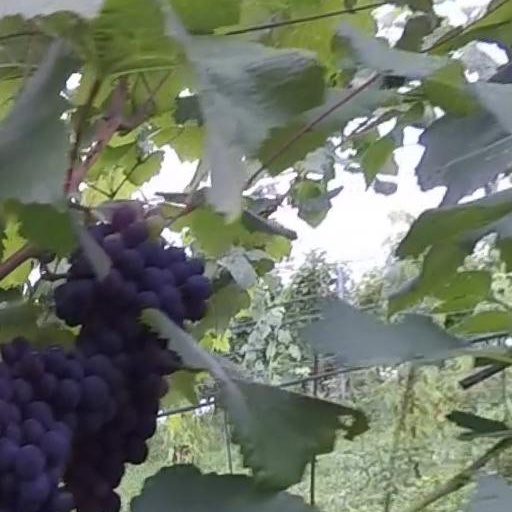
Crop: grape